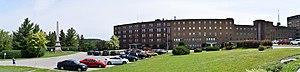
Site du patrimoine du Monastère-des-Augustines-de-la-Miséricorde-de-Jésus-et-du-Monument-Price à Chicoutimi, Quebec
Cette liste recense les biens du patrimoine immobilier du Saguenay–Lac-Saint-Jean inscrits au répertoire du patrimoine culturel du Québec. Cette liste est divisée par municipalité régionale de comté géographique.
La pandémie de Covid-19 au Québec est une crise sanitaire provoquée par la maladie à coronavirus 2019. Cet article décrit l'historique, les conséquences scientifiques, politiques, sociales et économiques de la pandémie dans cette région du monde.